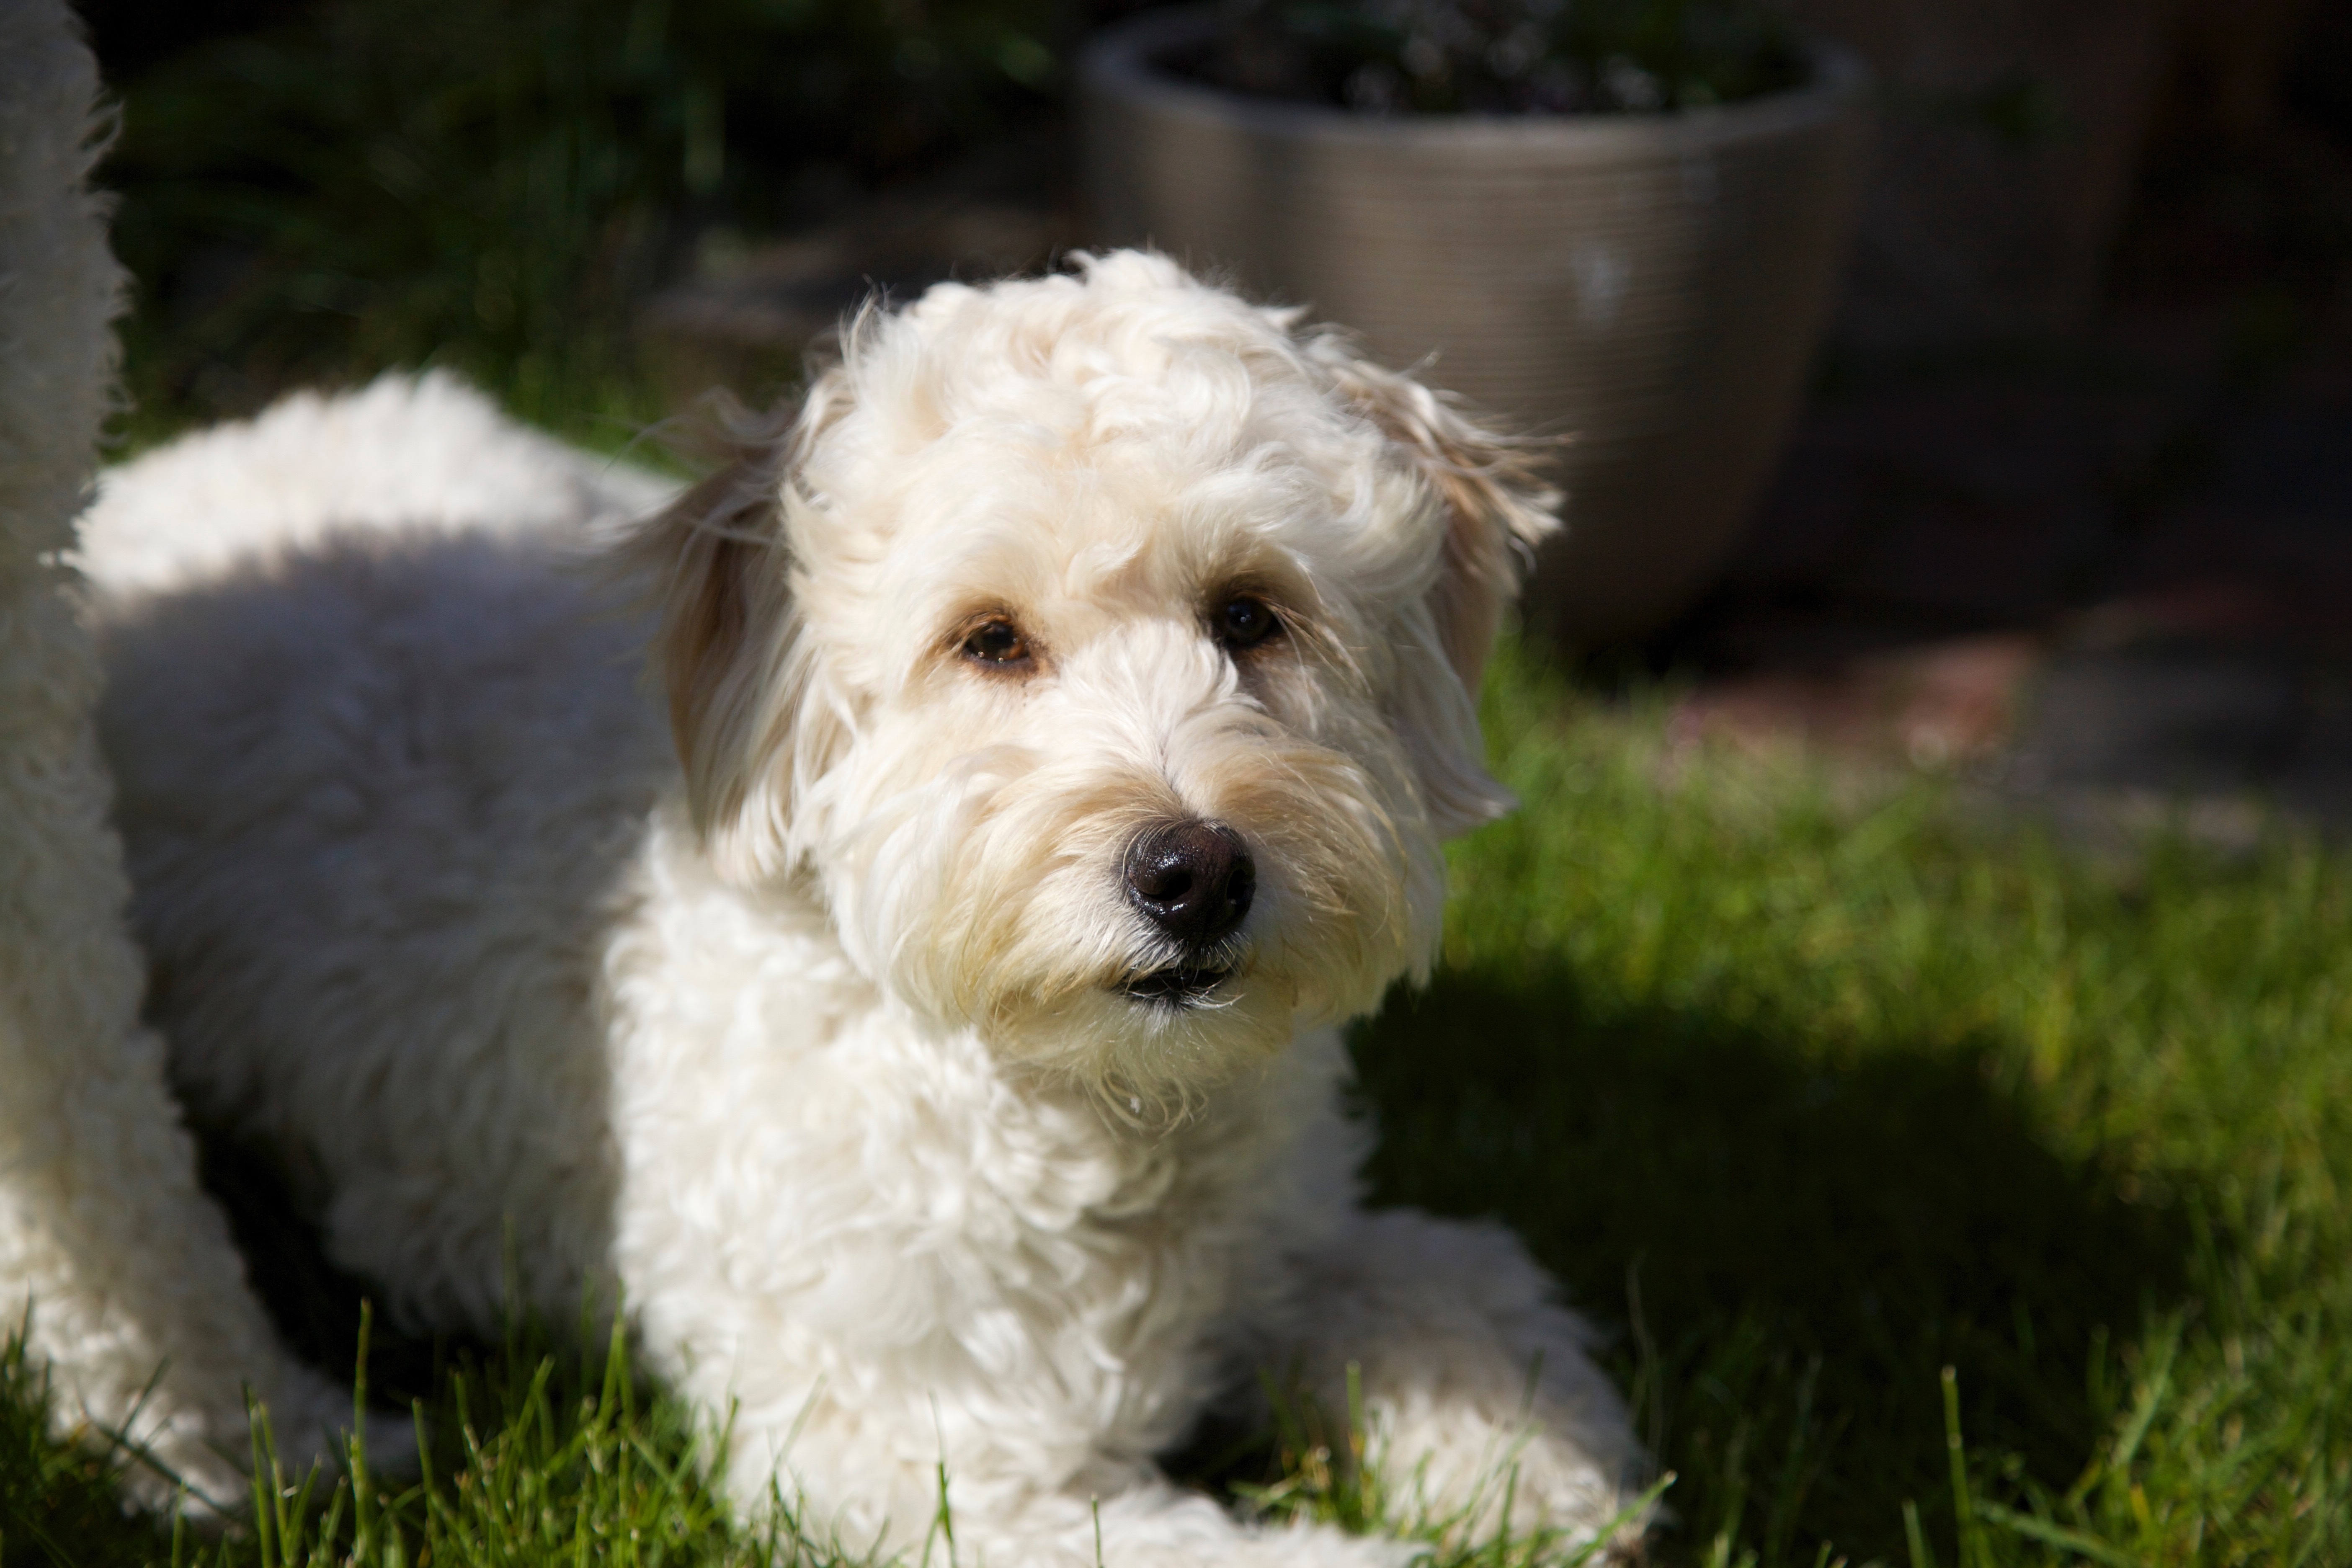
grass, white, dog, cute, pet, mammal, face, furry, vertebrate, soft, adorable, dog breed, terrier, pup, doggy, cute dog, bichon, bichon frise, miniature poodle, goldendoodle, cockapoo, irish soft coated wheaten terrier, bolognese, coton de tulear, havanese, dog like mammal, carnivoran, west highland white terrier, schnoodle, dandie dinmont terrier, glen of imaal terrier, dog crossbreeds, cavachon, poodle crossbreed, lagotto romagnolo, pumi, sapsali